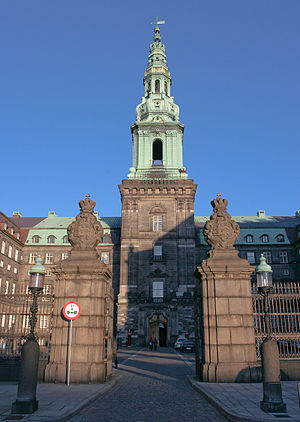
Christiansborg / Historie / Tredje Christiansborg
Christiansborg set fra ridebanen
Christiansborg Slot, eller blot Christiansborg, på Slotsholmen i det centrale København er hjemsted for Danmarks parlament, Folketinget, for Højesteret og Statsministeriet. Desuden anvender Kongehuset fortsat flere dele af Christiansborg, herunder De Kongelige Repræsentationslokaler, Slotskirken og De Kongelige Stalde.